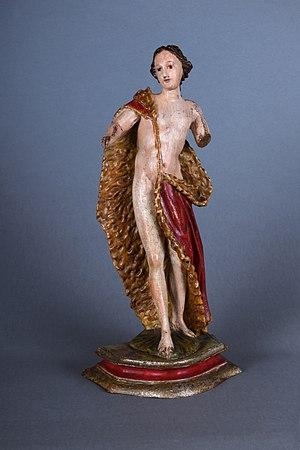
Jean le Baptiste ou Jean Baptiste, de son nom de naissance Yohanan, est un personnage majeur du christianisme et de l'islam. Sur le plan historique, son existence est attestée par un passage de Flavius Josèphe, il fut un prédicateur juif du temps de Jésus de Nazareth.